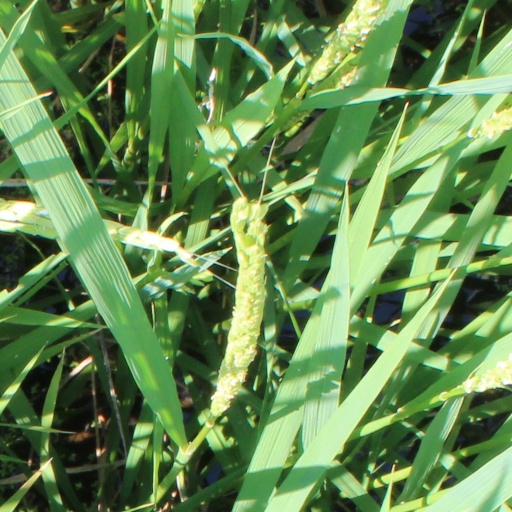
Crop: rice